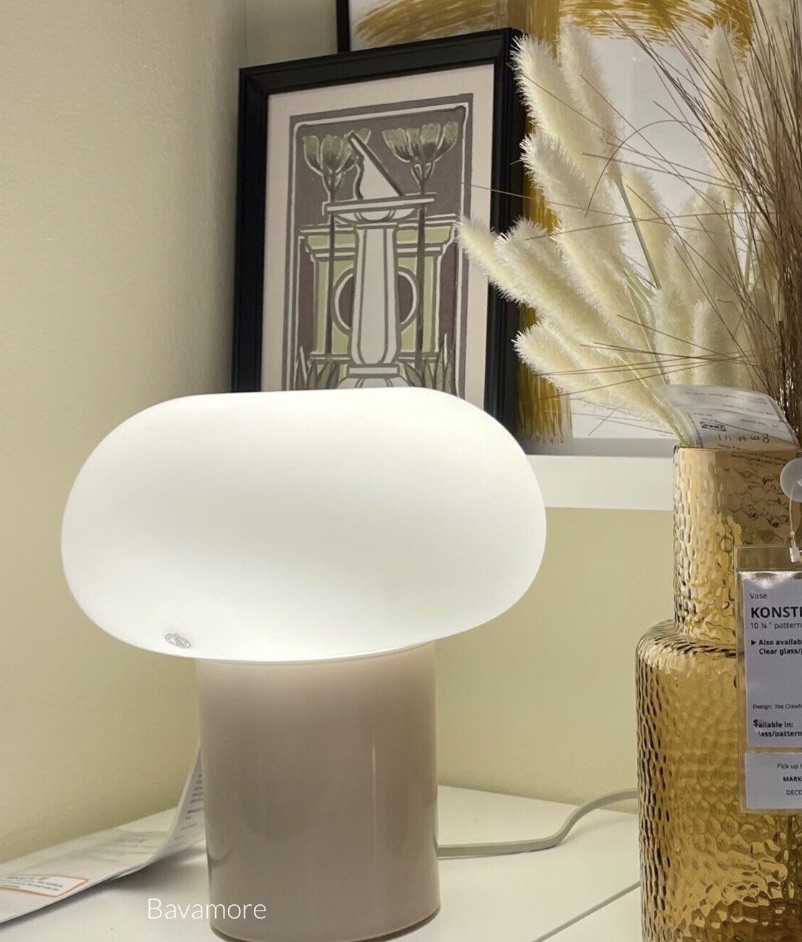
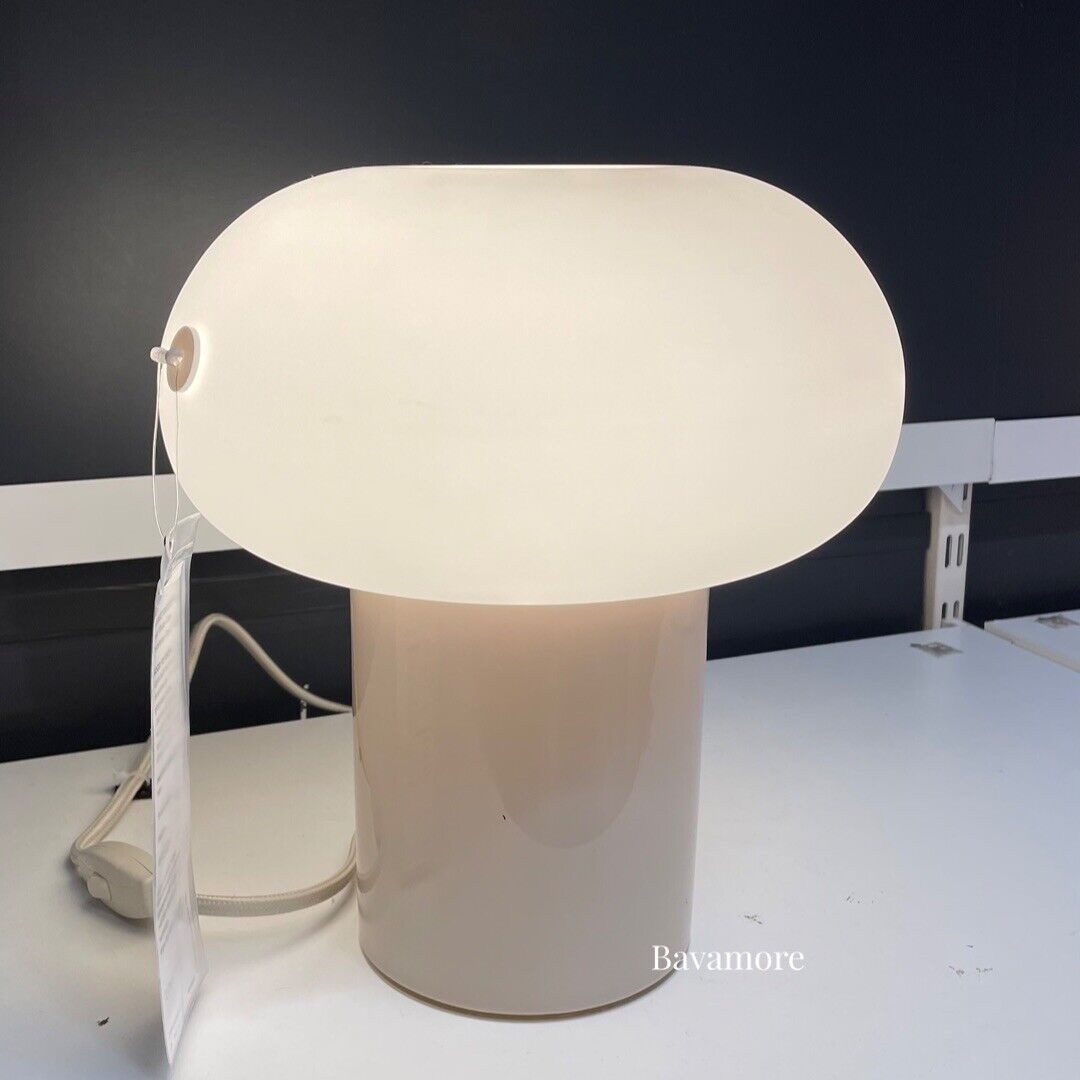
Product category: misc
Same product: yes